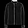
Label: Shirt